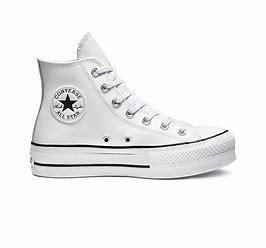
Brand: Converse
Model: Chuck Taylor Alt Star